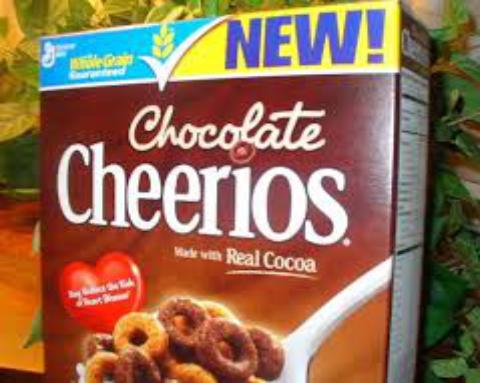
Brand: Chocolate Cheerios
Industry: Food